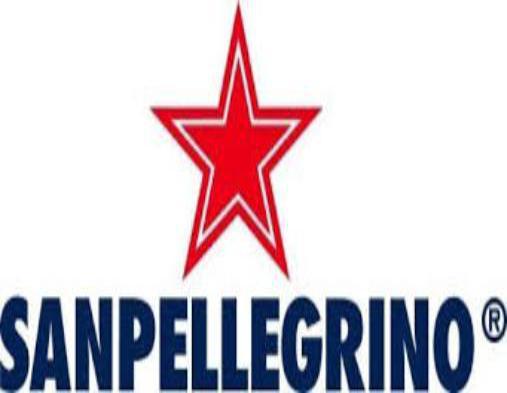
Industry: Food